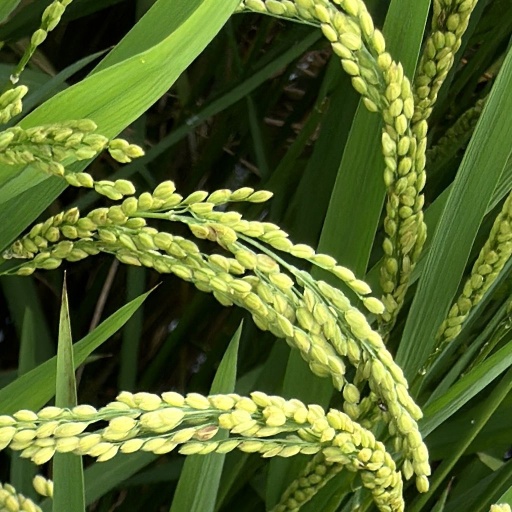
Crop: rice